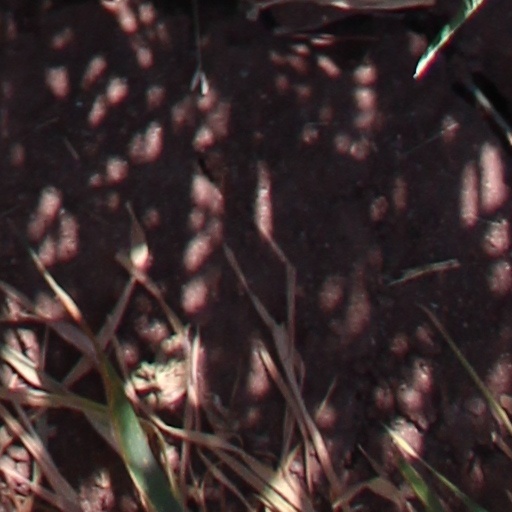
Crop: wheat